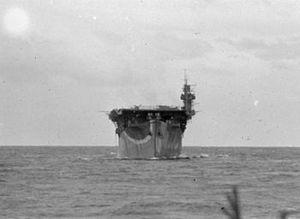
Le HMS Dasher (D37) est un porte-avions d'escorte de la Royal Navy construit au début de la Seconde Guerre mondiale.
Cette liste dresse les plus grandes catastrophes maritimes pendant la Seconde Guerre mondiale au regard du nombre de victimes. Du fait de son contexte, une Seconde Guerre mondiale sanguinaire entachée de nombreux drames, ces catastrophes resteront longtemps quasi ignorées.